List of Farm to Market Roads in Texas (1600–1699)

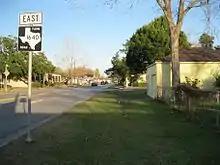
FM 1640 between 4th and 5th Streets

Farm to Market Road 1640 (FM 1640) is located in Fort Bend County. The highway begins at Spur 529 in Rosenberg and follows a city street east to FM 762 in Richmond.